Gakuen Alice

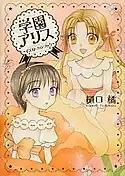
The cover art of the official illustrated fan book

An official fanbook (Volume 7.5) was published in March 2005. Data in the first official fanbook is accurate up to Volume 7 of the series. A special fanbook titled "Gakuen Alice SP Fanbook" released as a furoku in "Hana to Yume" magazine. A second official fanbook (Volume 25.5) was published in September 2011. Data in the second fanbook is accurate up to Volume 25 of the series. An official illustrated fan book (artbook) was released in May 2007. Another illustrated book (ehon) was released in October 2011.